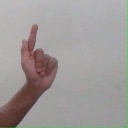
अक्षर: ळ